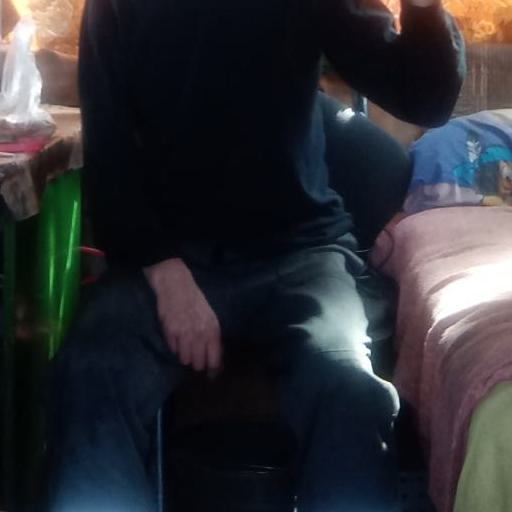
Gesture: no_gesture